Delfina Foundation

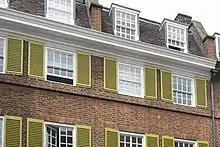
Delfina Foundation, 2014. Photo Tim Bowditch. Courtesy of Delfina Foundation

The Delfina Foundation is an independent, non-profit foundation dedicated to facilitating artistic exchange and developing creative practice through residencies, partnerships and public programming.